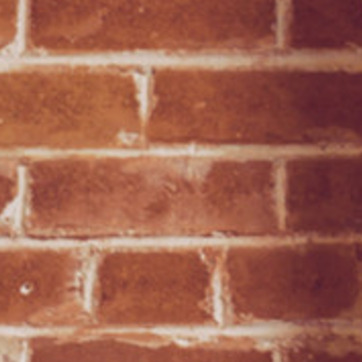
Material: brick